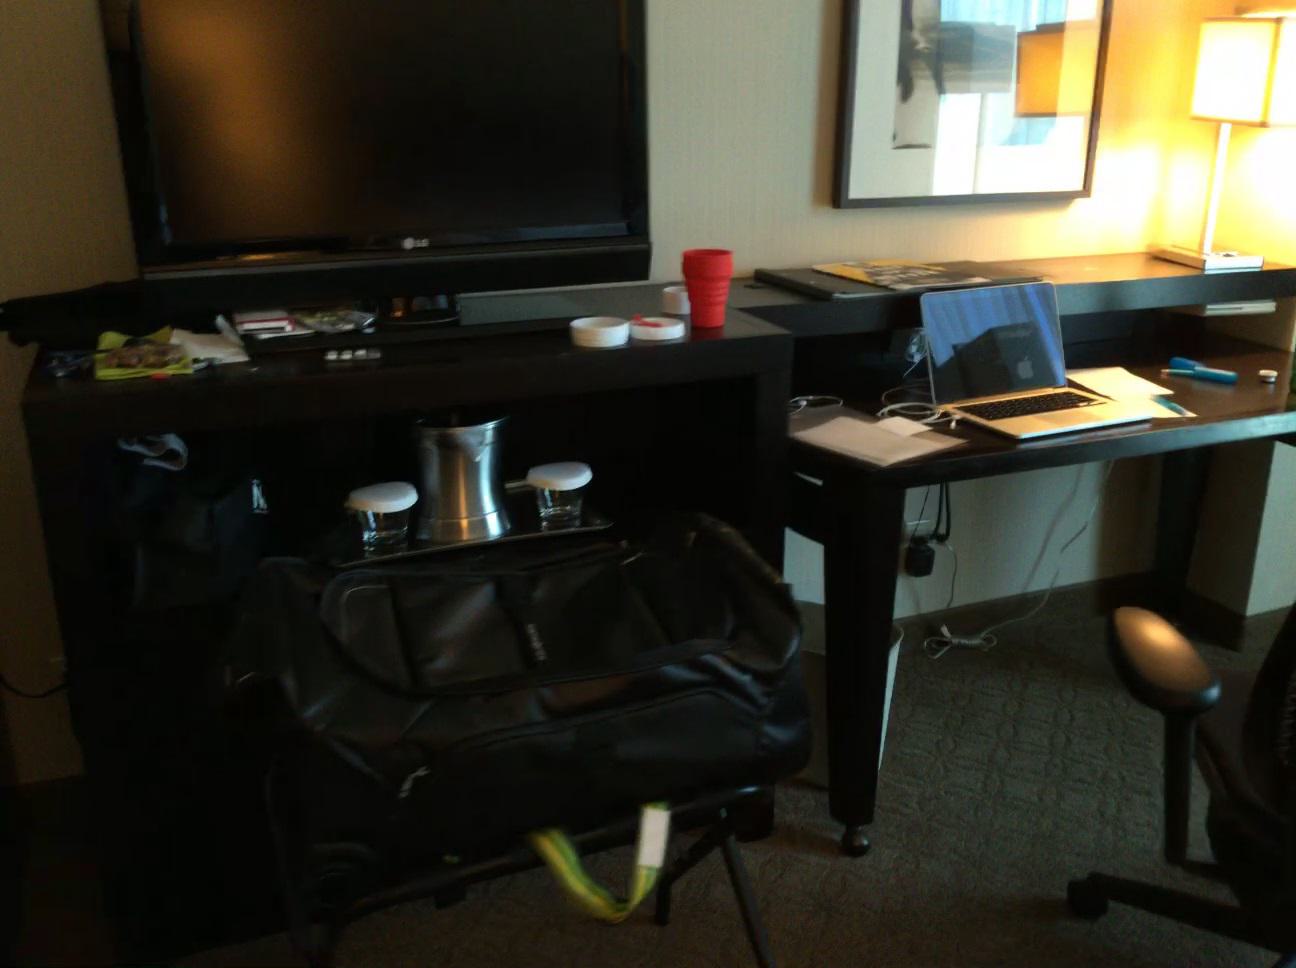
Question: Is the refrigerator in front of the stand from the second object's perspective? Final answer should be yes or no.
Answer: No